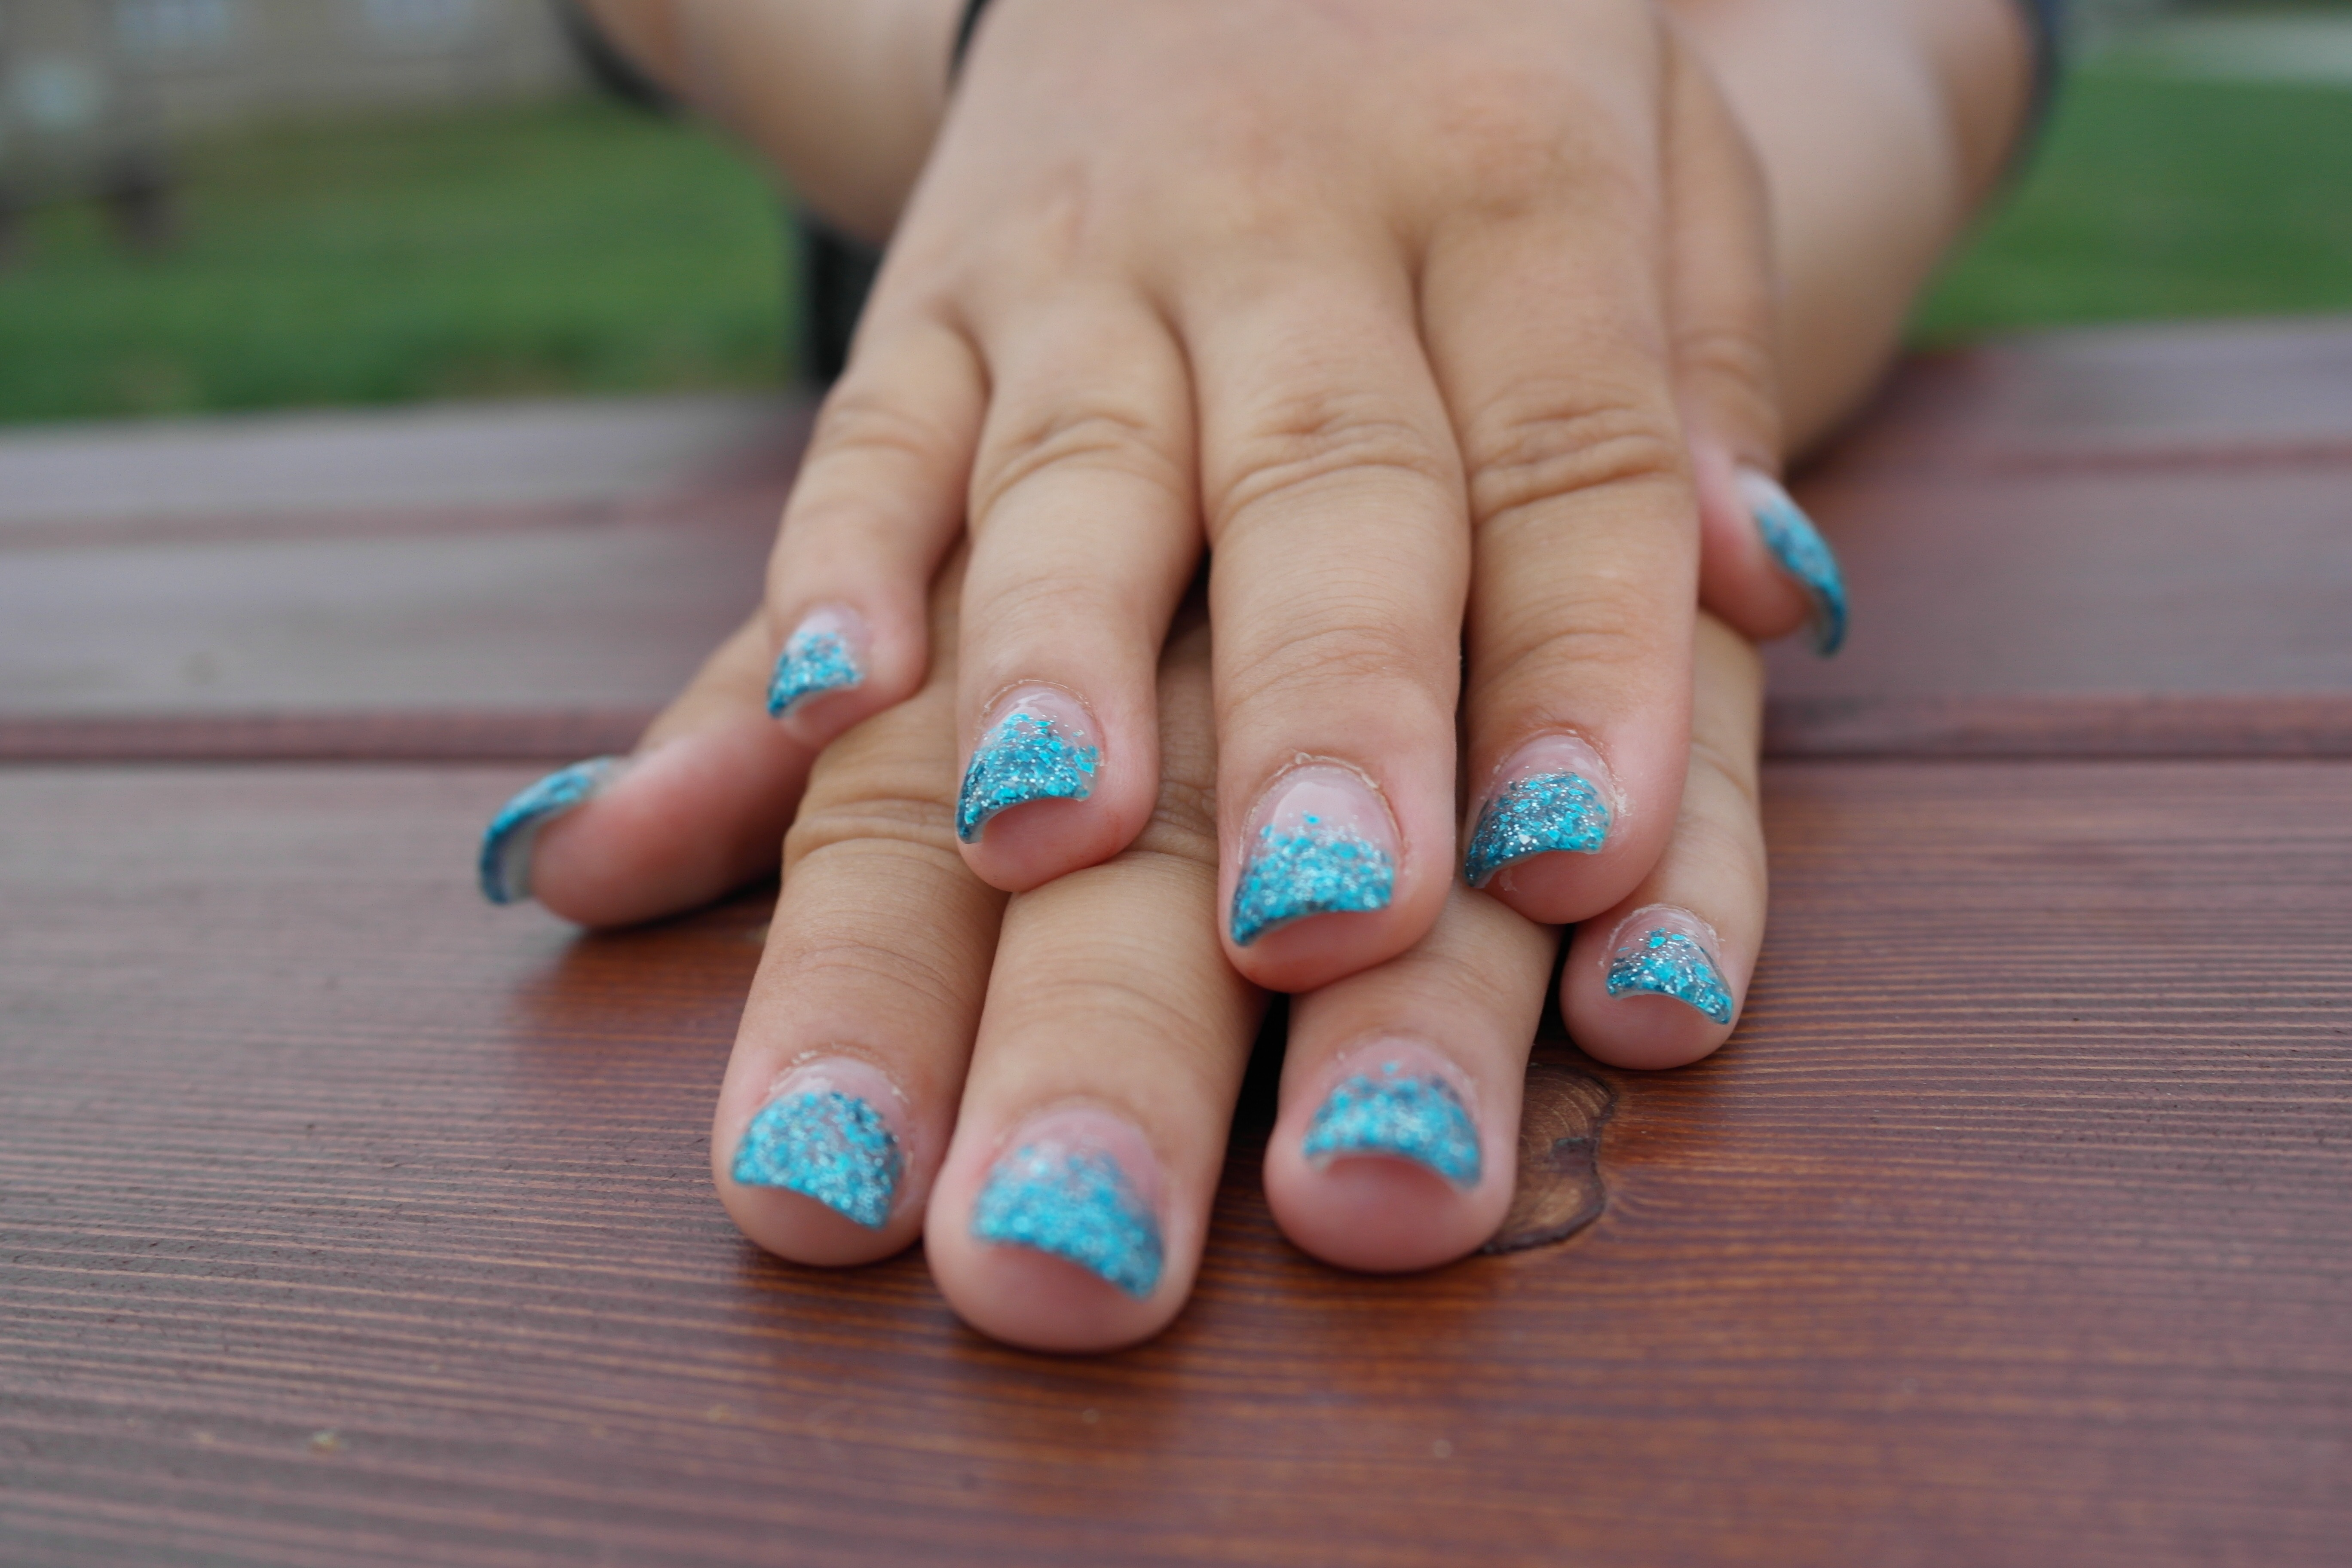
hand, girl, summer, leg, finger, blue, nail, manicure, nail polish, hands, beauty, artificial, toe, cosmetics, nail care, gel nails